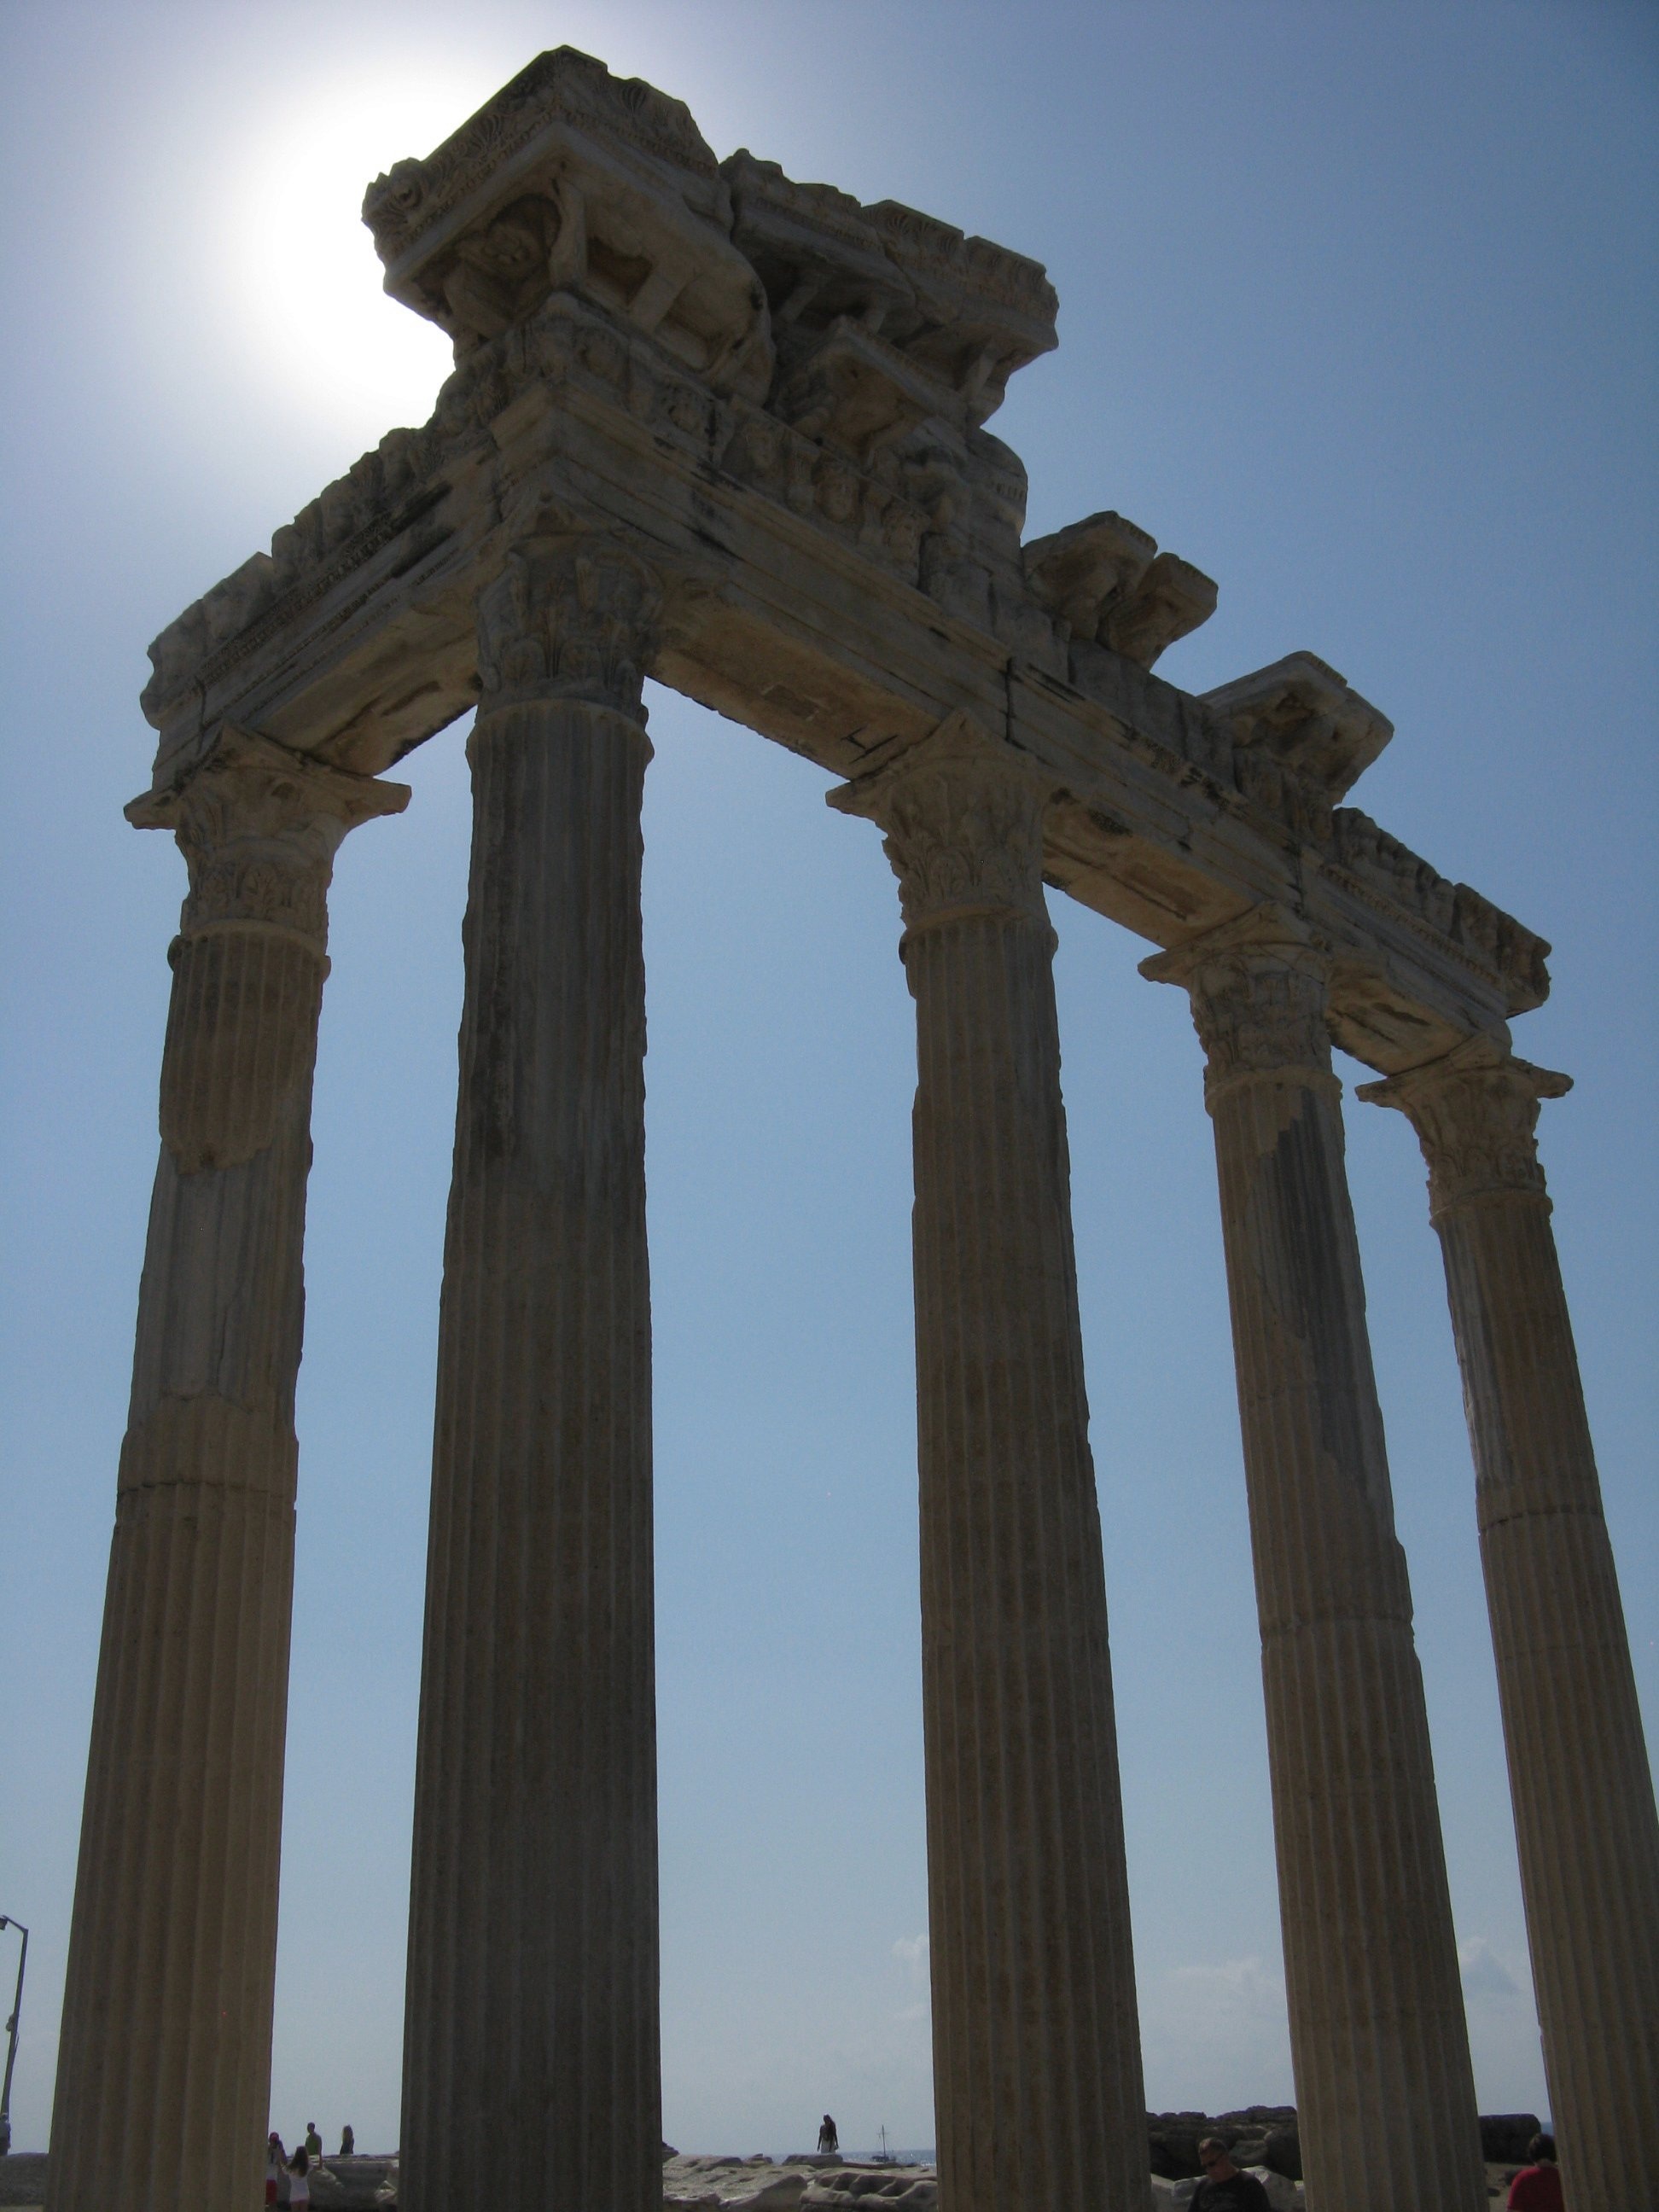
architecture, structure, antique, monument, arch, column, landmark, place of worship, temple, ruins, roman, side, apollo, roman temple, ancient history, ancient roman architecture, ancient greek temple